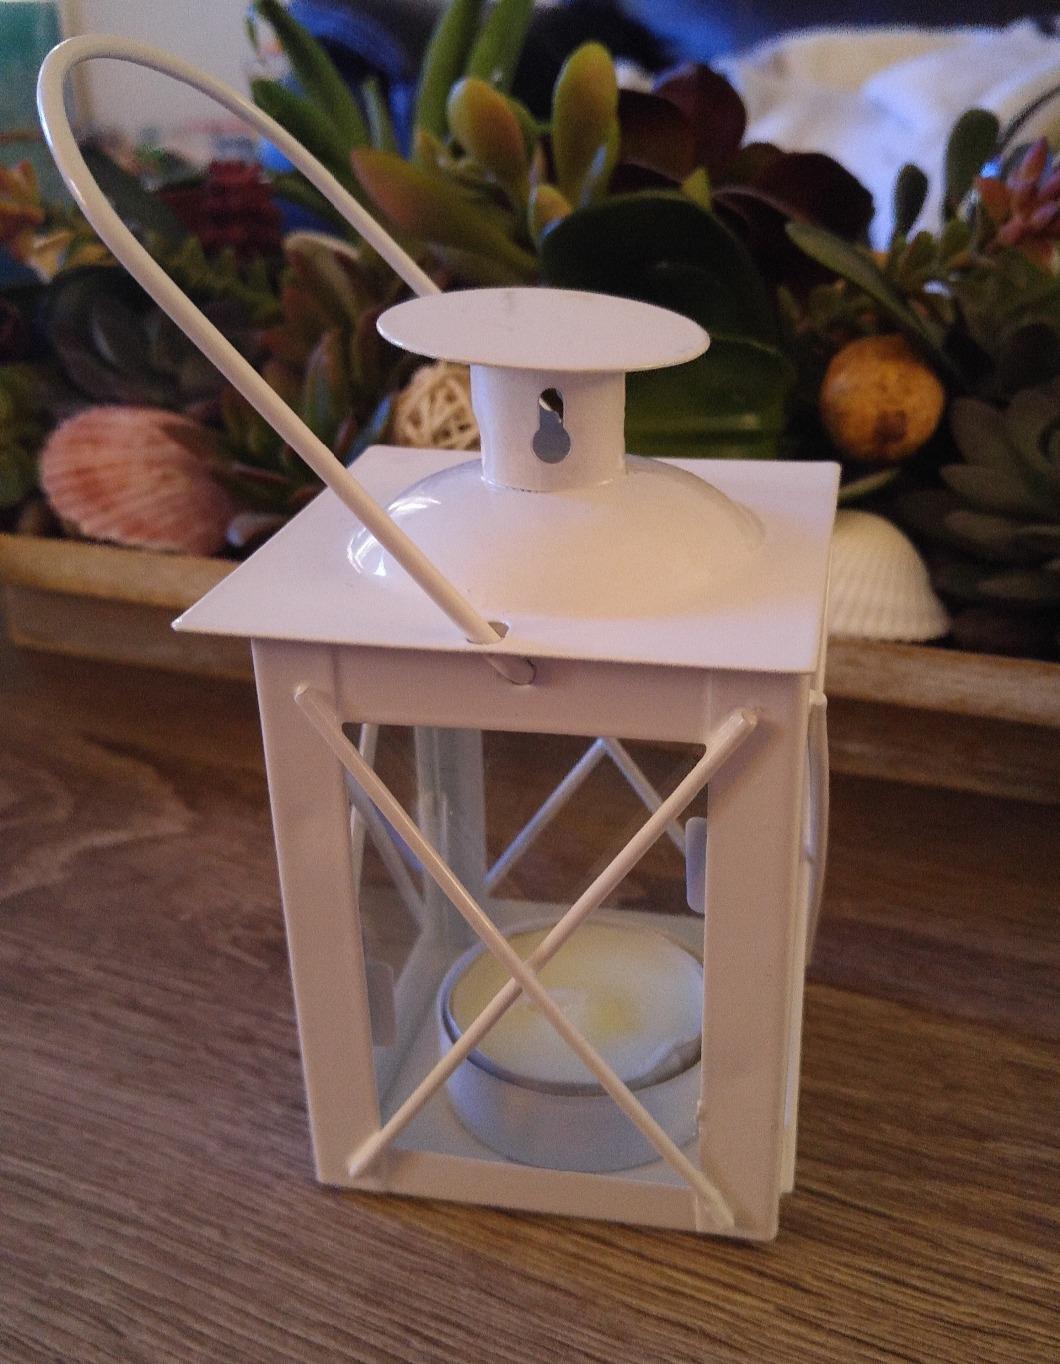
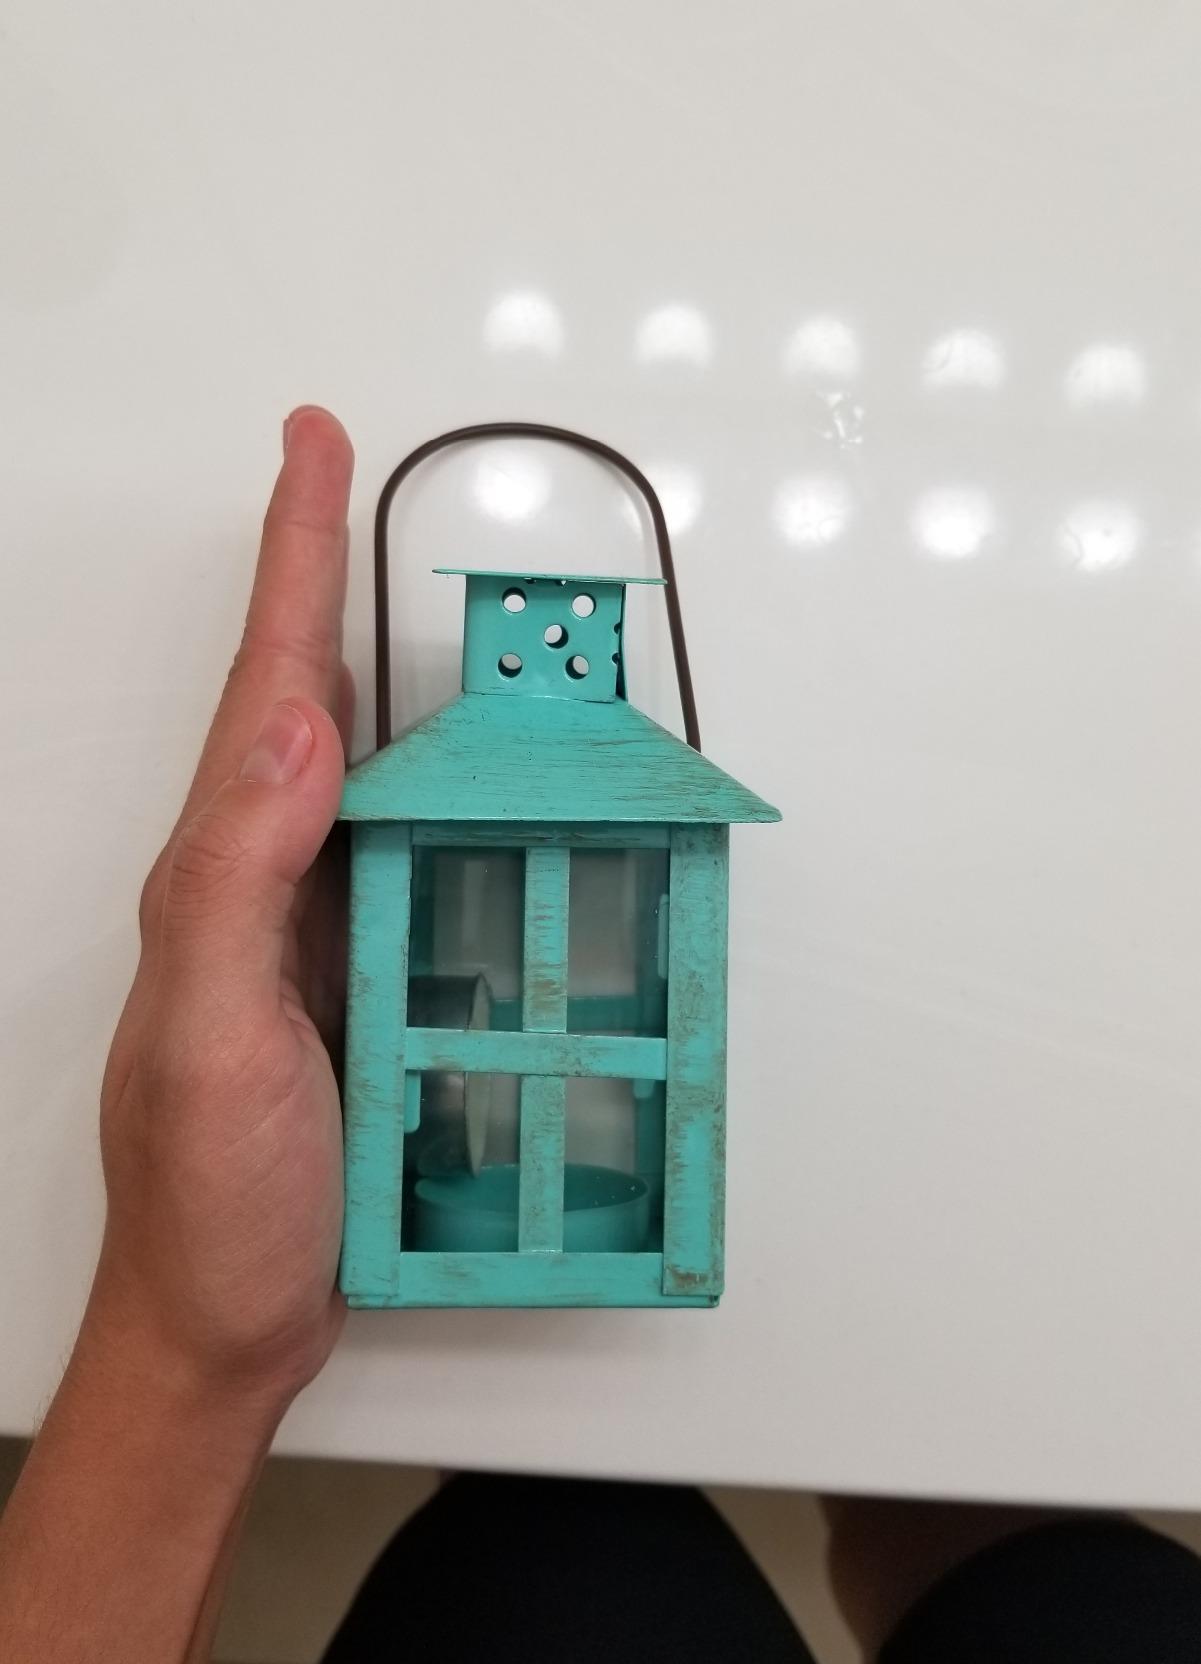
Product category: lantern
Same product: no